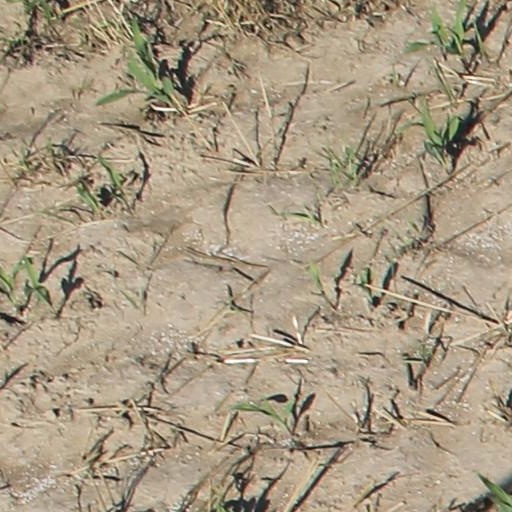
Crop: maize; corn